Gregg Easton

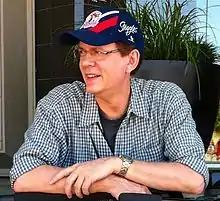
Easton in 2012 waiting to film a story

Gregg Easton (born 2 March 1962) is an Australian radio and television journalist, broadcaster and voice-over artist. With a professional career spanning more than four decades, he has worked in Sydney, Brisbane, the Gold Coast, Canberra, Wollongong, and Launceston. He worked as a successful nightclub DJ early in his career. He has also been a race car driver, team owner, and commentator, competing in categories such as the Australian Touring Car Championship and Sport Sedans.